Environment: real
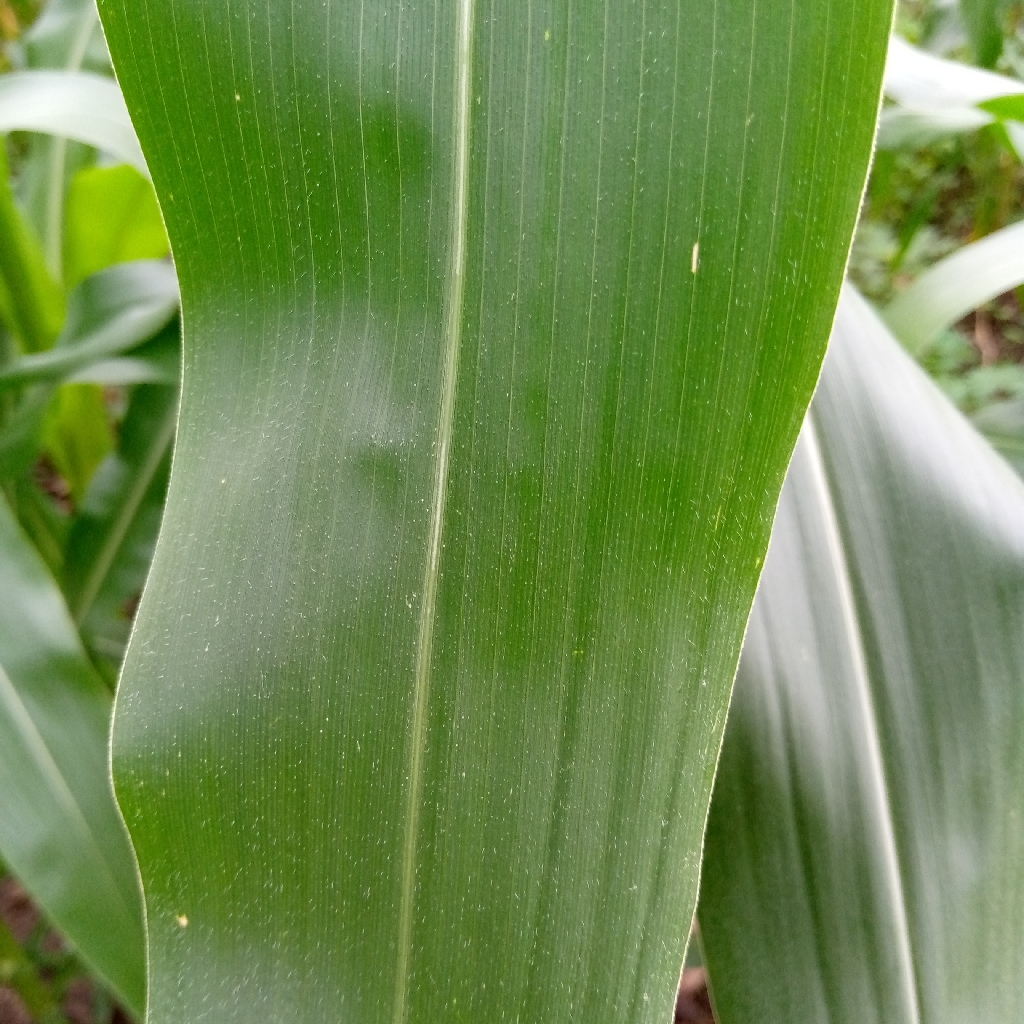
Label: healthy